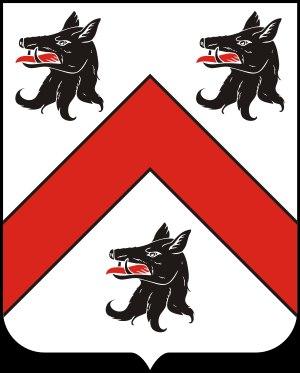
Thomas Cochrane, 10ᵉ comte de Dundonald, est un amiral et homme politique britannique, à la carrière émaillée de controverses. Il est le modèle de nombreux héros de romans sur la Royal Navy, parmi lesquels Horatio Hornblower, créé par C. S. Forester, et Jack Aubrey, personnage principal des romans de Patrick O'Brian et du film qui en a été tiré en 2003, Master and Commander : De l'autre côté du monde.
Comte de Dundonald est un titre de la pairie d'Écosse.